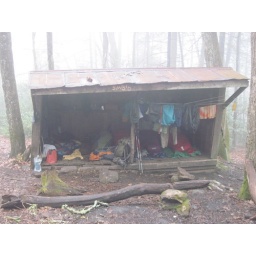
Huge hole in the floor between the yellow (me) and orange.